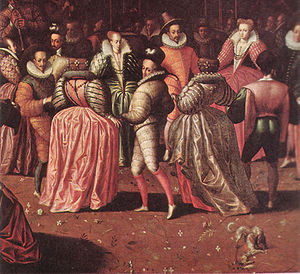
Middelalderens klædehistorie i Danmark / Beklædning i Danmarks middelalder / Undertøj
Middelalderens klædedragter i Danmark dækker over det tøj, som blev båret i og omkring de danske områder i middelalderen og klædernes udvikling.